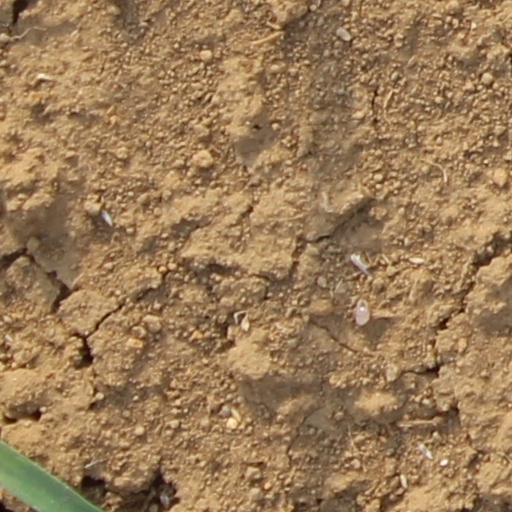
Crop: wheat